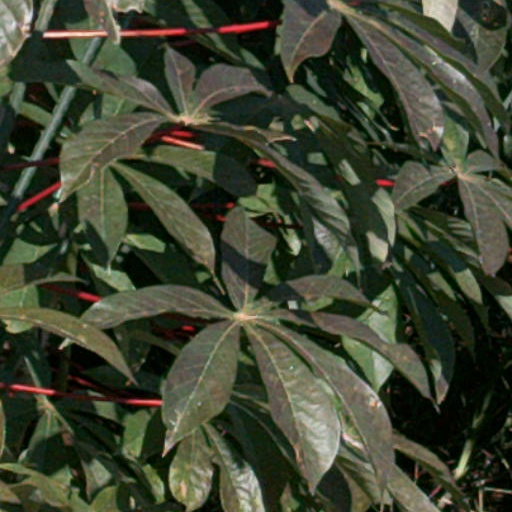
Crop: cassava